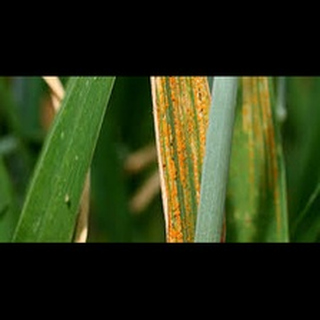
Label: wheat_mite